St. George Hotel (Volcano, California)

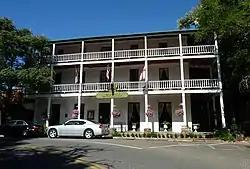

The St. George Hotel in Volcano, Amador County, California. It was built in 1867, after the two previous hotels (the Empire Hotel and the George Hotel, originally built as a boarding house in 1852) burned. It was listed on the National Register of Historic Places in 1984.